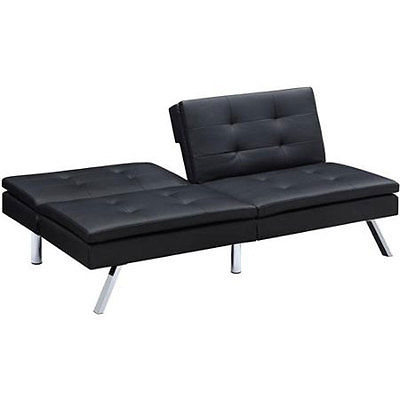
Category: sofa